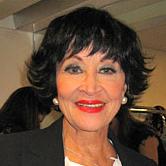
Age: 75